Haplogroup C-M130

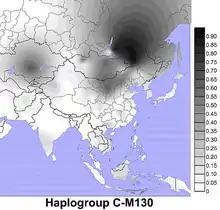
Projected spatial frequency distribution for haplogroup C in East Asia.

The distribution of Haplogroup C-M130 is generally limited to populations of Siberia, parts of East Asia, Oceania, and the Americas. Due to the tremendous age of Haplogroup C, numerous secondary mutations have had time to accumulate, and many regionally important subbranches of Haplogroup C-M130 have been identified.